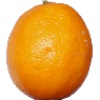
Label: Lemon Meyer 1